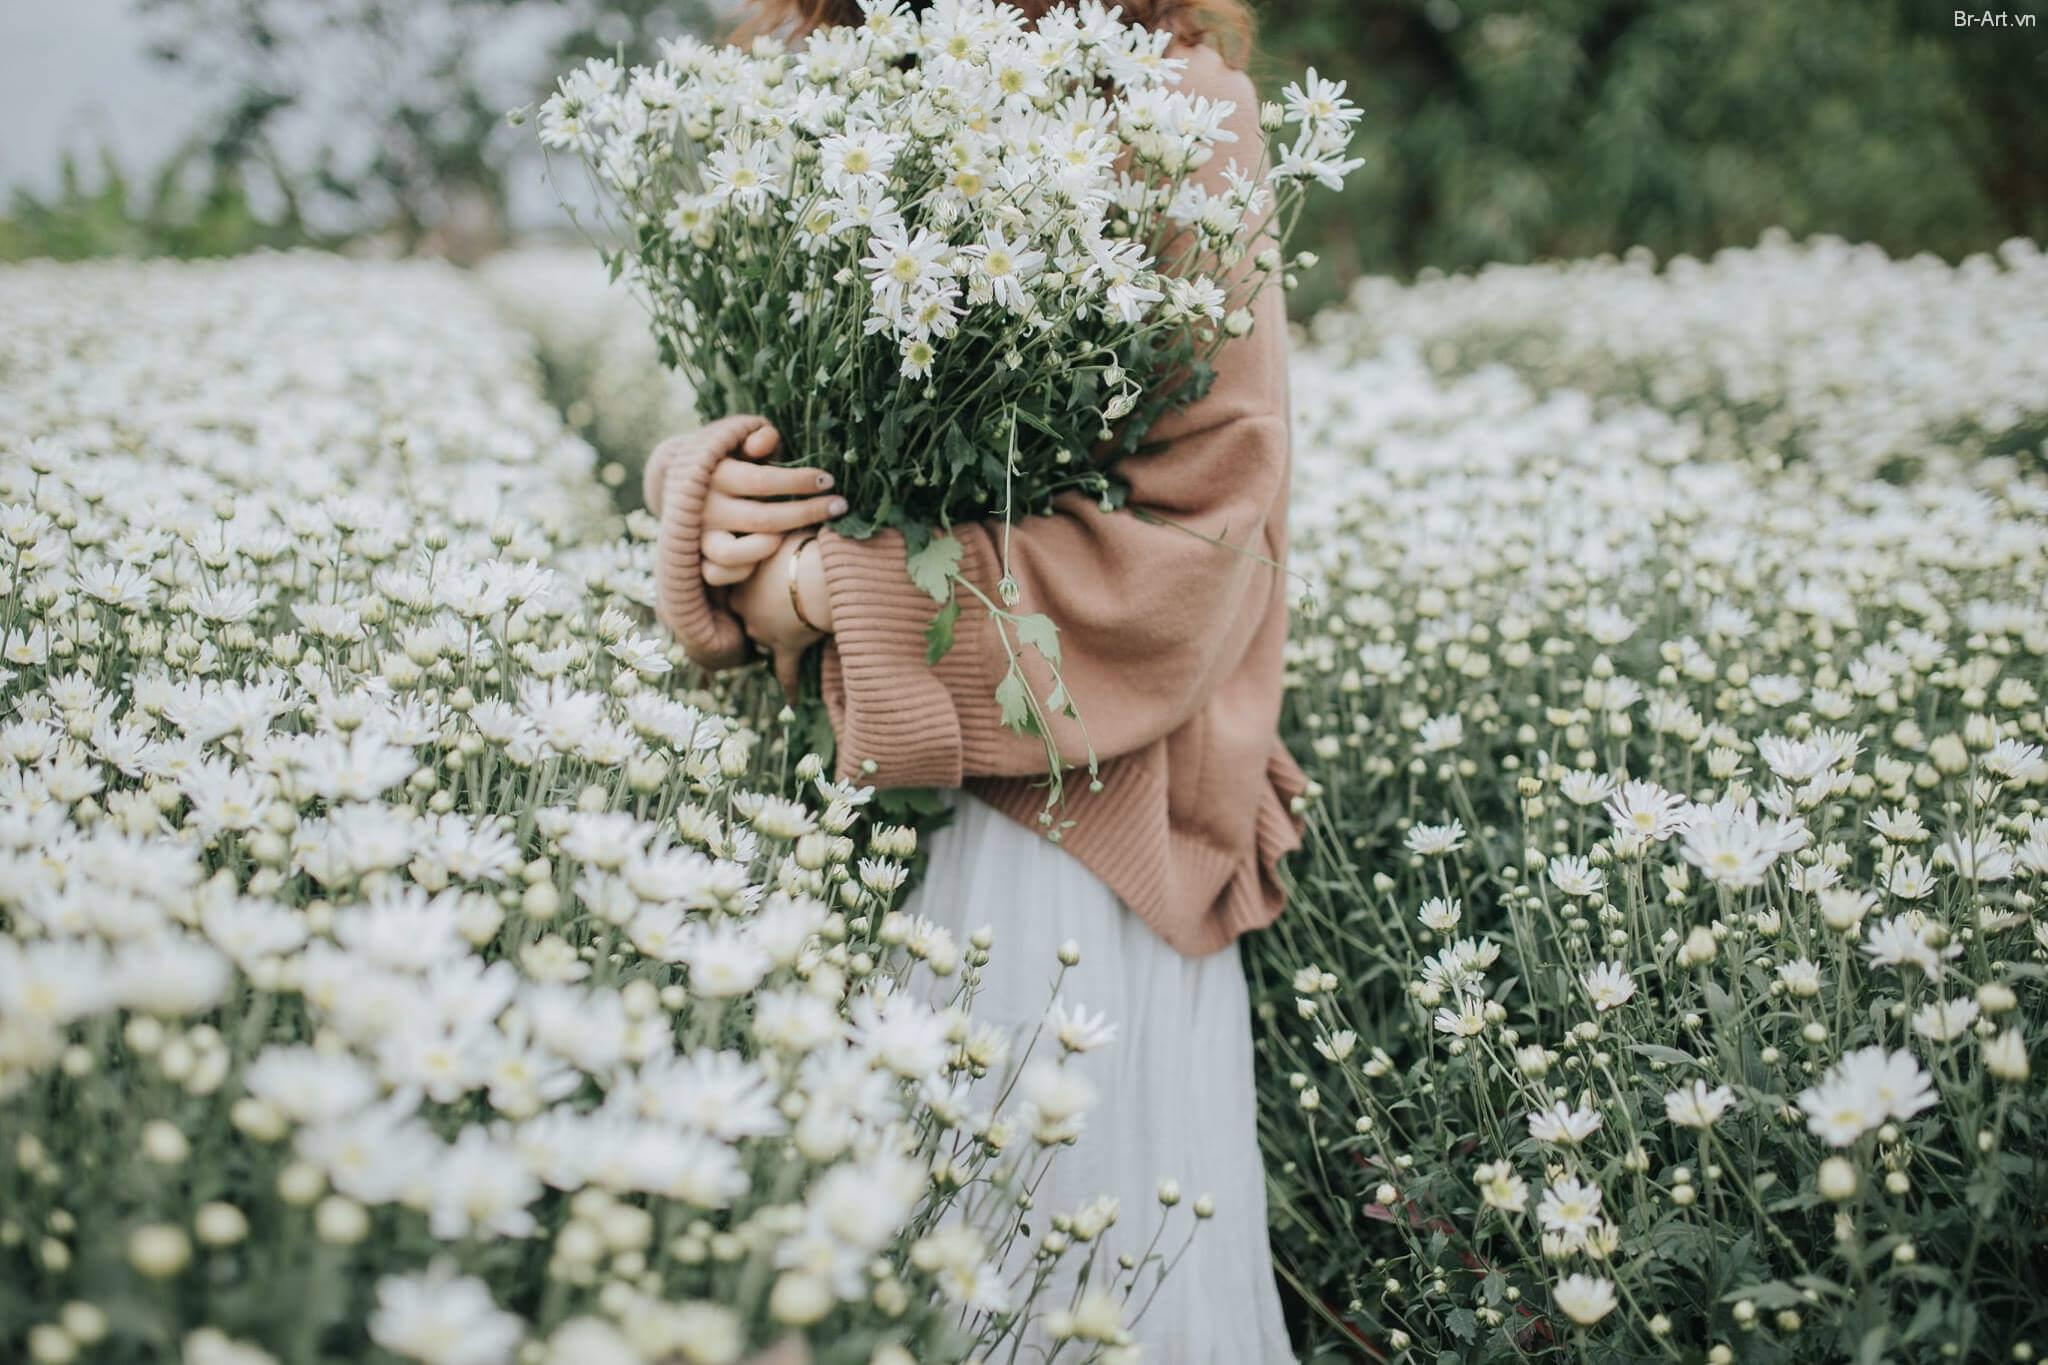
ở giữa rừng những bông hoa màu trắng có một người đang cầm hoa trên tay